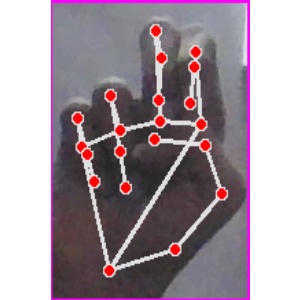
अक्षर: ह